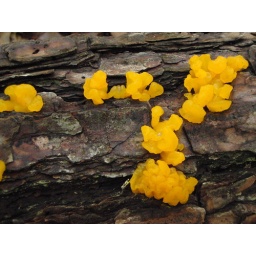
Orange Jelly (Dacrymyces palmatus)ca. 1 cmOn fallen rotting pine tree in shadeOctober 26 2008